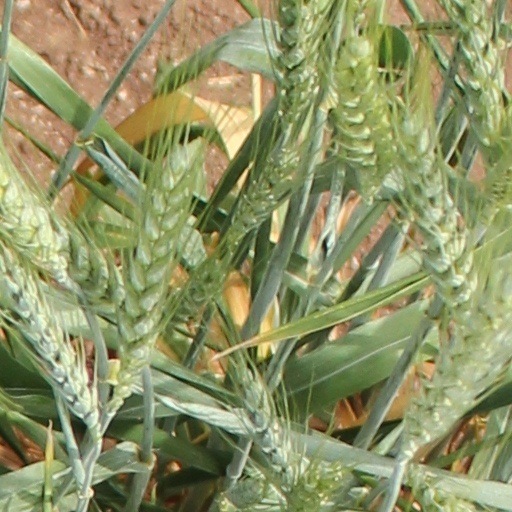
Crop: wheat